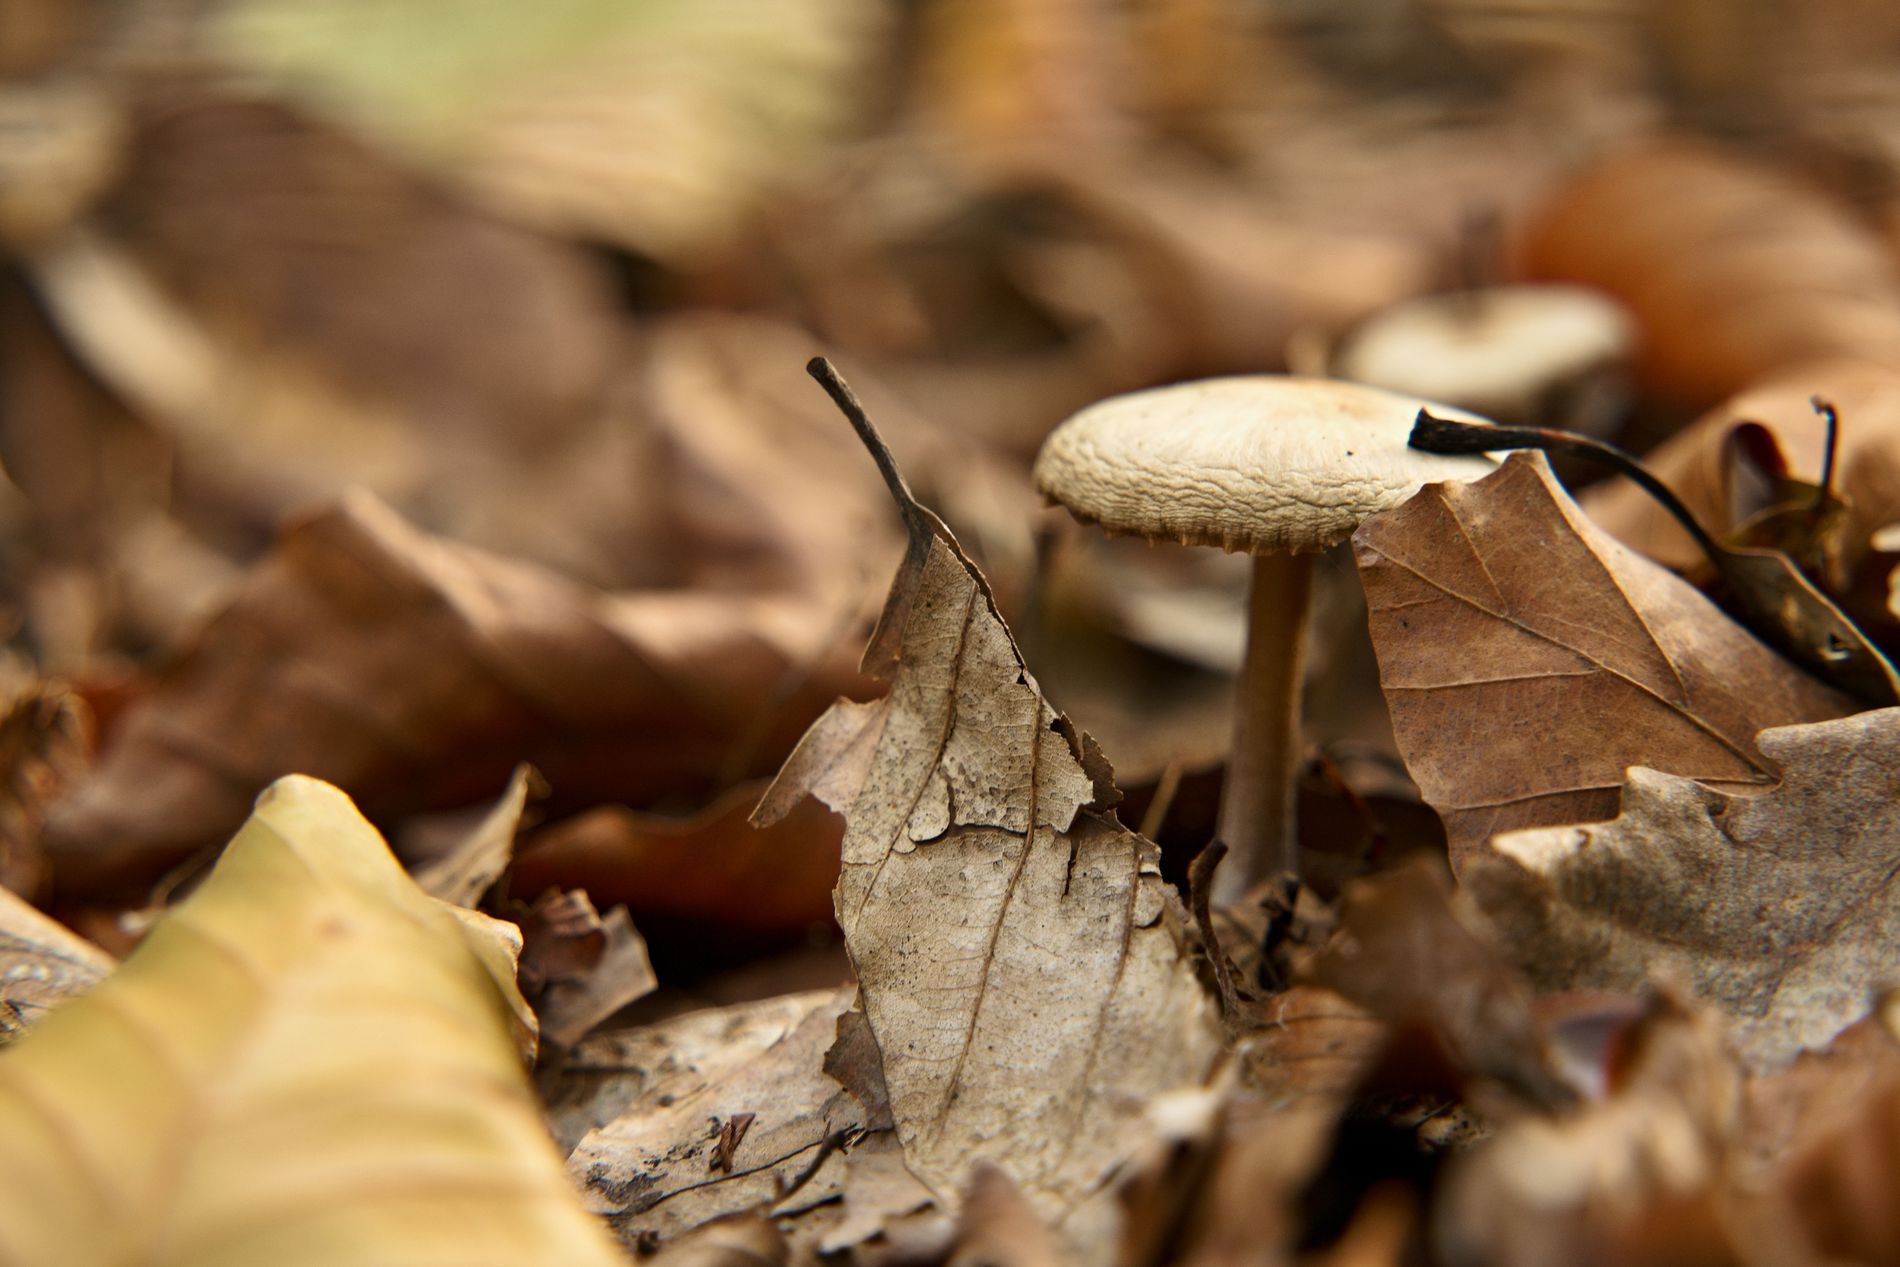
a Mushroom between leaves
a brown dried leaf is centered in the shot, showing a brown mushroom next to it, they both have earthy tones of the  forest floor.
this close-up shot focusing on the mushroom was taken at the same level of the mushroom and the leaves, the mood of the image is earthy, and the color palette is warm.
Labels: Fungus, Plant, Leaf, Agaric, Amanita, Mushroom, Nature
Camera: SONY ILCE-7M2
Lens: E 28-200mm F2.8-5.6 A071
Aperture: F5
Exposure: 1/100 sec
ISO: 320
Focal length: 141